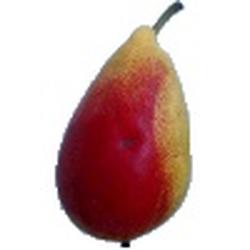
Label: Pear